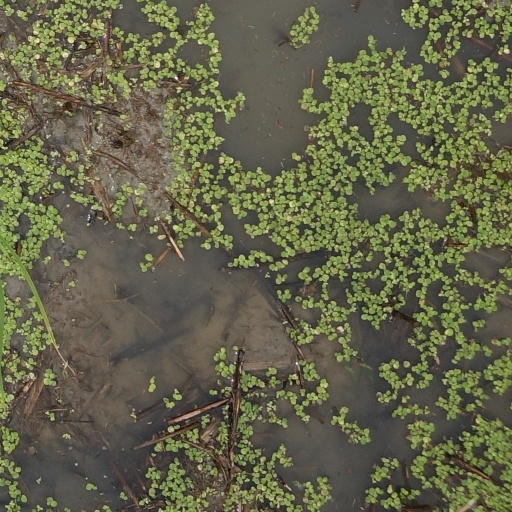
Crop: rice